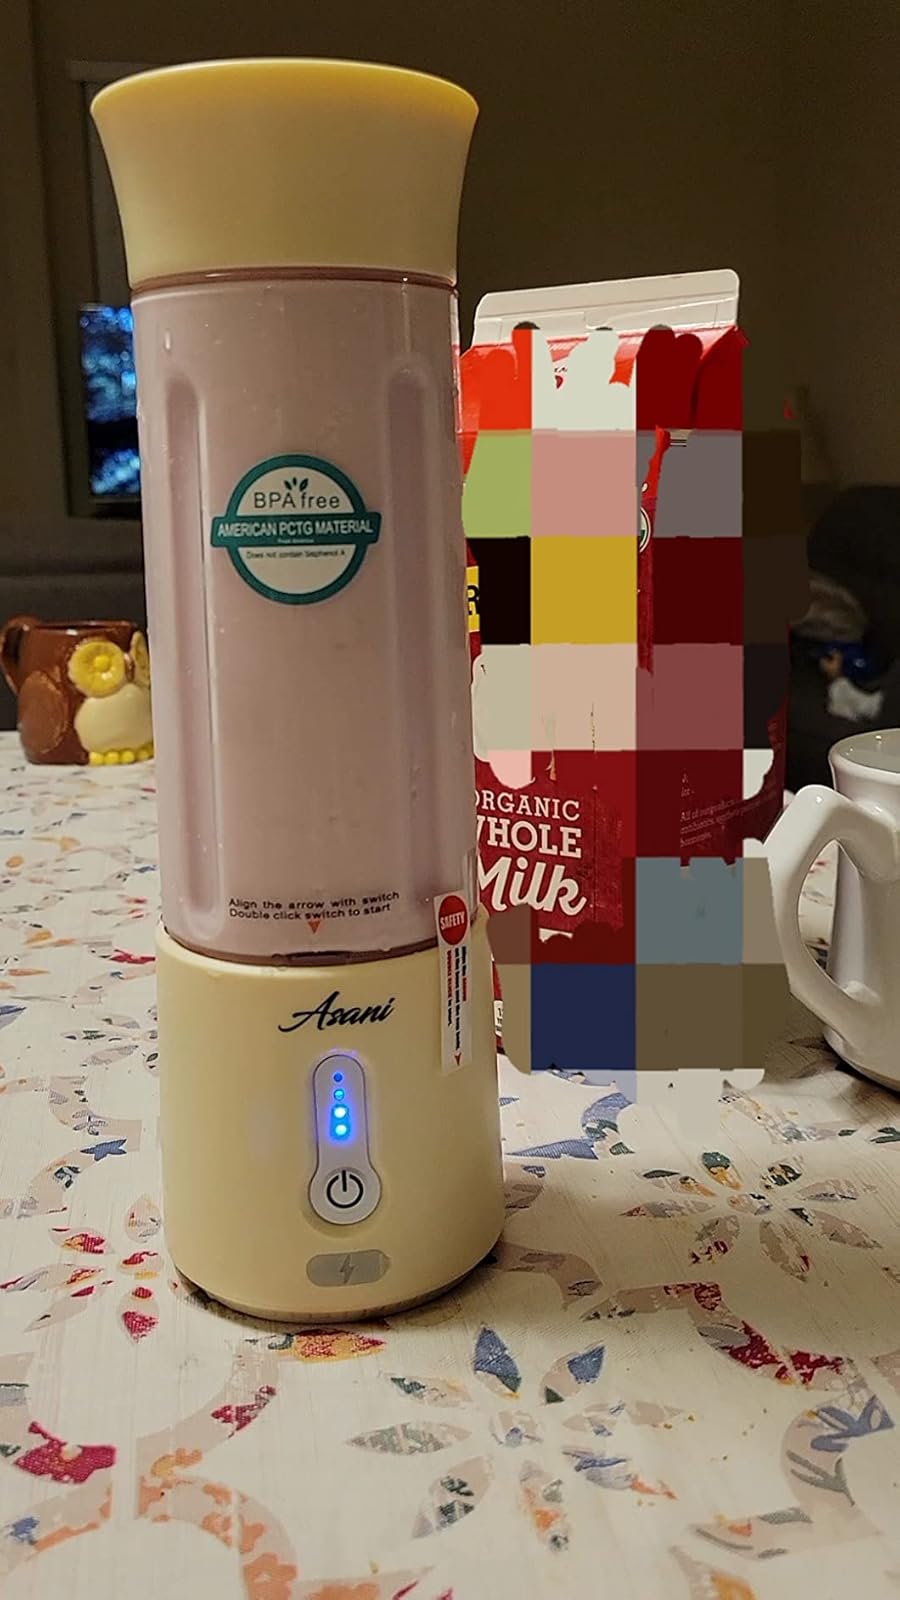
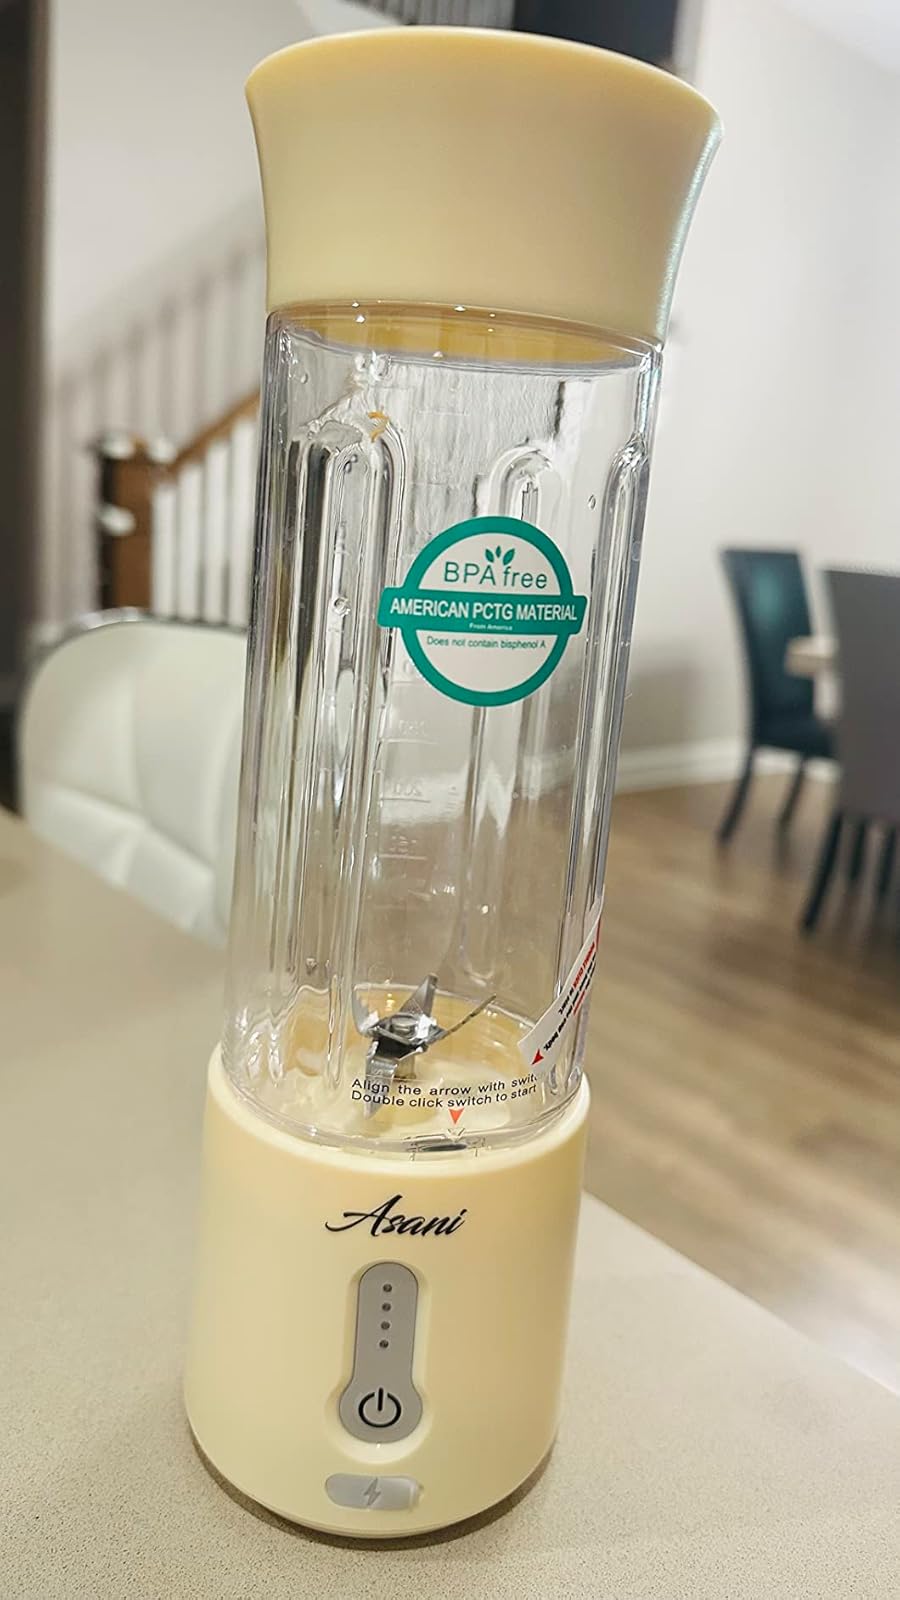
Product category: items_blender
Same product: yes